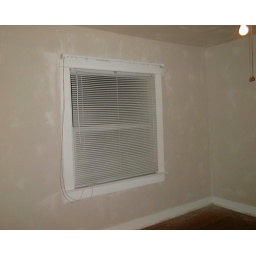
South wall in the front bedroom, floor sanding not yet started.